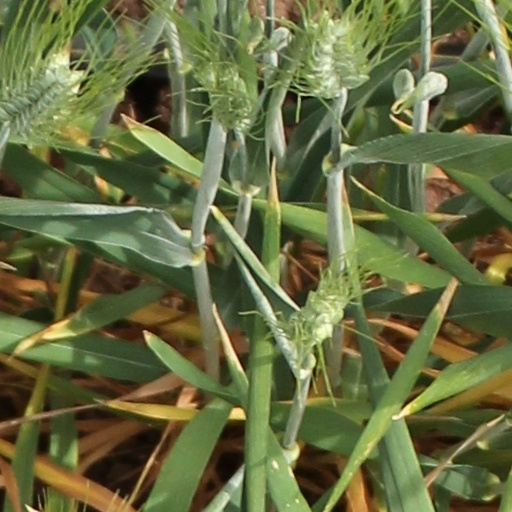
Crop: wheat